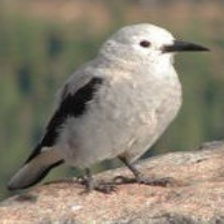
Species: CLARKS NUTCRACKER
Scientific name: NUCIFRAGA COLUMBIANA
ImageNet parent category: jay